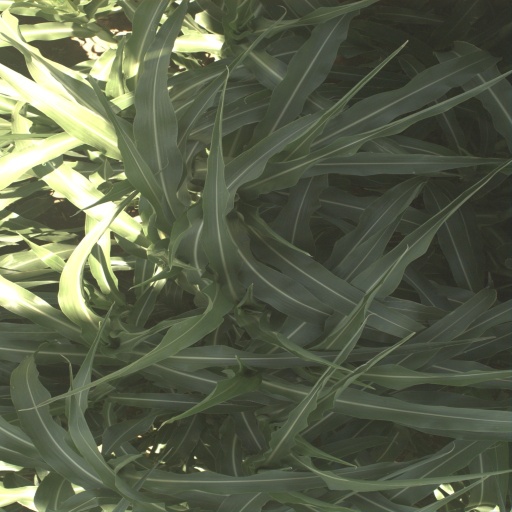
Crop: sorghum